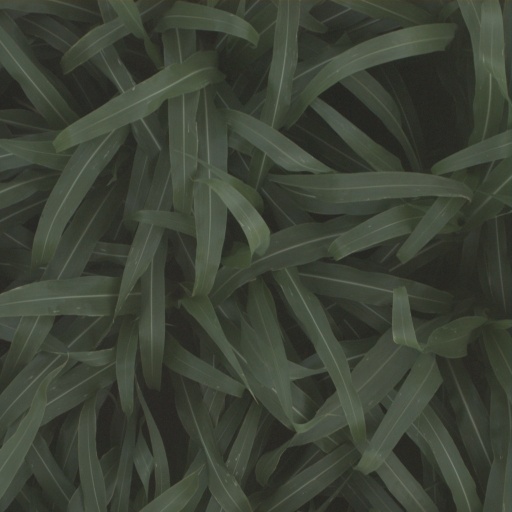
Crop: sorghum